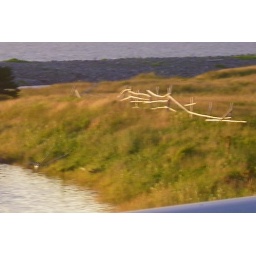
i would climb a mountain , just to see your face in the clouds .